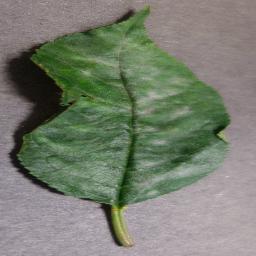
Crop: cherry
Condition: (including_sour)_powdery_mildew